Nieuwe Bildtdijk

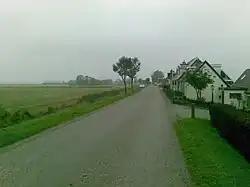
Image of the Nieuwe Bildtdijk

The Nieuwe Bildtdijk, "Nije dyk" in the local language of "Het Bildts", is a dike in the Dutch municipality Waadhoeke which was built around the year 1600 to protect the land from flooding. It protected the Wester Bildtpollen and the Ooster Bildtpollen from the Waddenzee. A new higher and stronger dike between it and the sea makes it no longer the first barrier to the sea. Nowadays a narrow road runs along the top of the dike and many houses and farmhouses are situated on this dike, mainly on the northern side.